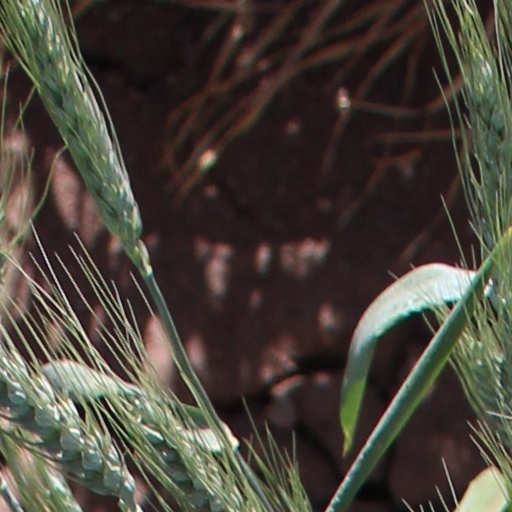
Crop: wheat